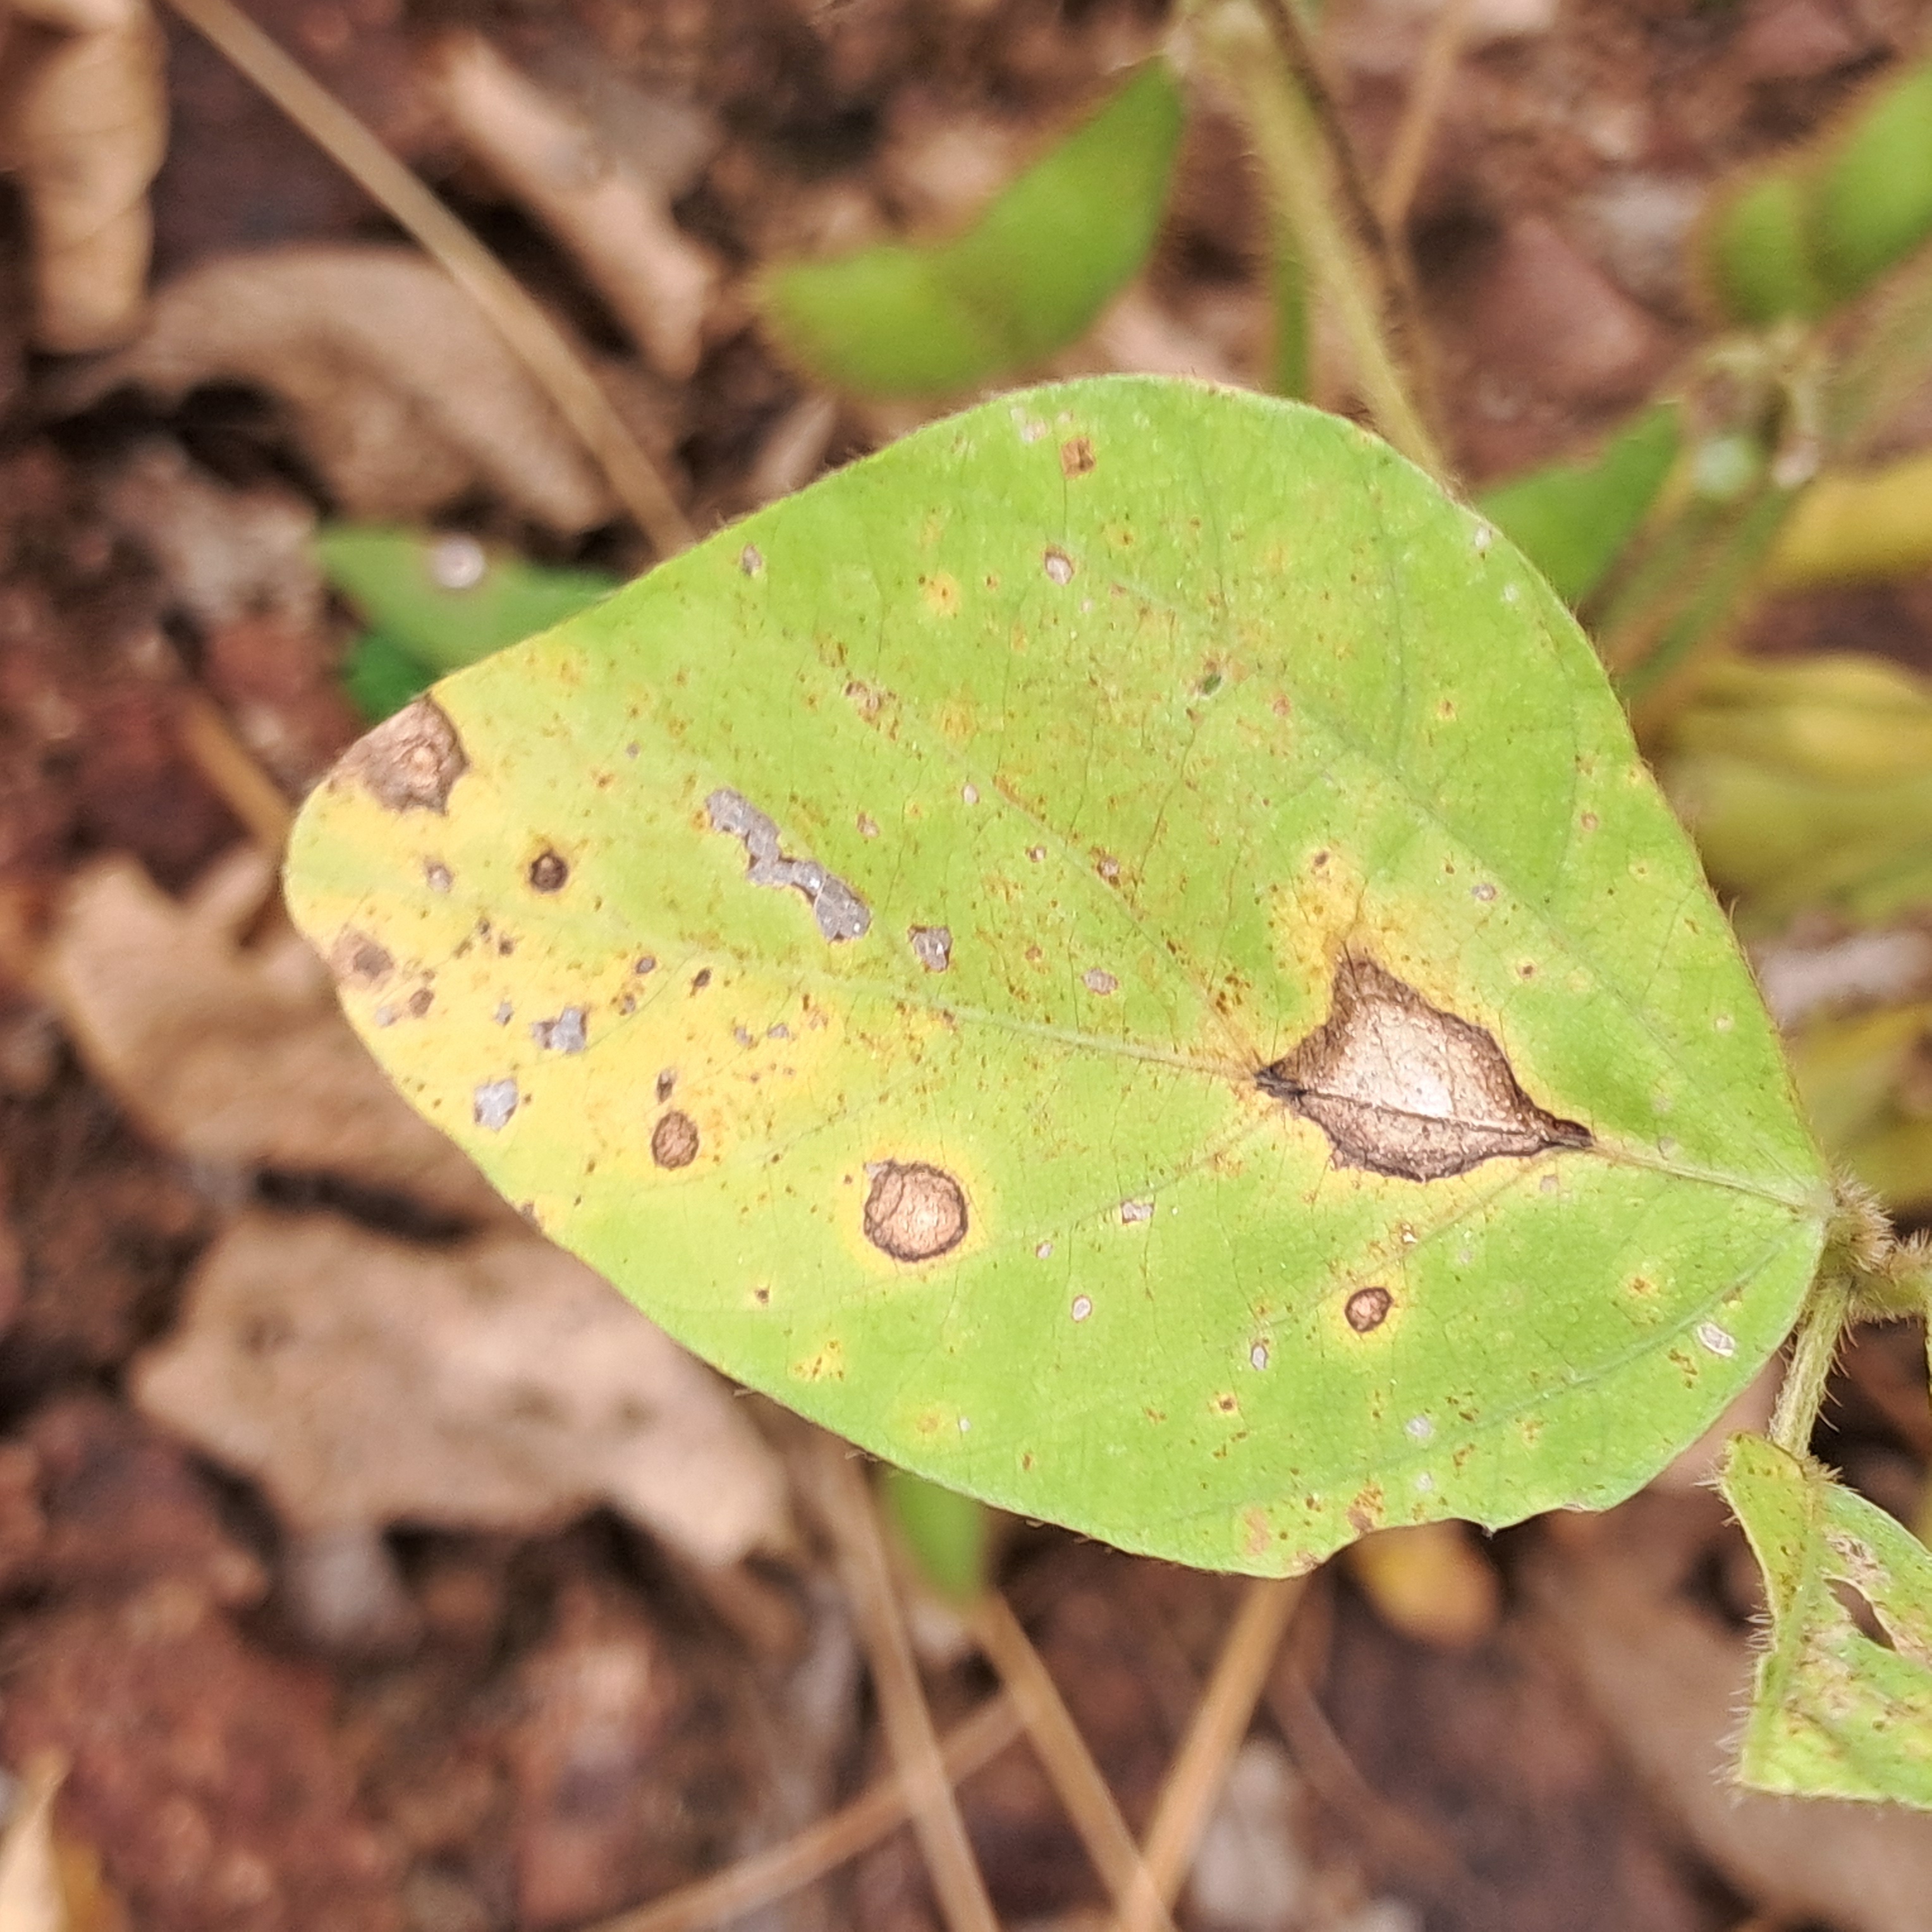
Label: Frog_Leaf_Eye